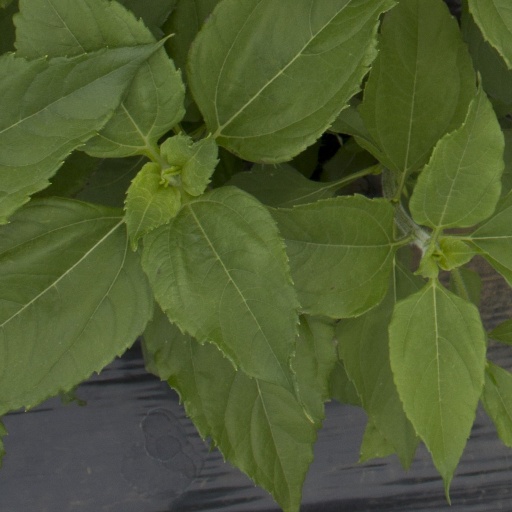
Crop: Jerusalem artichoke